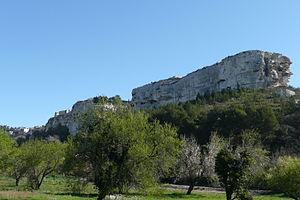
Les Alpilles près des Baux de Provence.
L'huile d'olive de la vallée des Baux-de-Provence est protégée par une appellation d'origine contrôlée depuis un décret pris par l'INAO le 27 août 1997 et paru au Journal officiel n° 199 le 28 août 1997. Elle est produite dans les environs des Baux-de-Provence et des Alpilles, dans le nord du département des Bouches-du-Rhône en France.